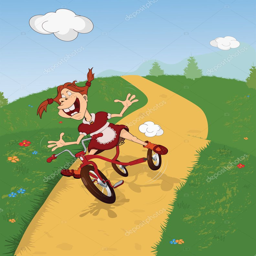
the cheerful girl goes for a drive on a bicycle .